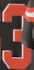
Number: 3